Abkhazia

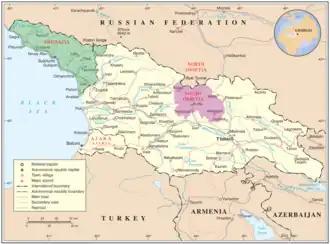
Map of Georgia highlighting Abkhazia (green) and South Ossetia (purple)

On 9 August 2008, Abkhazian forces fired on Georgian forces in Kodori Gorge. This coincided with the 2008 South Ossetia war where Russia decided to support the Ossetian separatists who had been attacked by Georgia. The conflict escalated into a full-scale war between the Russian Federation and the Republic of Georgia. On 10 August 2008, an estimated 9,000 Russian soldiers entered Abkhazia ostensibly to reinforce the Russian peacekeepers in the republic. About 1,000 Abkhazian soldiers moved to expel the residual Georgian forces within Abkhazia in the Upper Kodori Gorge. By 12 August the Georgian forces and civilians had evacuated the last part of Abkhazia under Georgian government control. Russia recognised the independence of Abkhazia on 26 August 2008. This was followed by the annulment of the 1994 ceasefire agreement and the termination of UN and OSCE monitoring missions. On 28 August 2008, the Parliament of Georgia passed a resolution declaring Abkhazia a Russian-occupied territory.